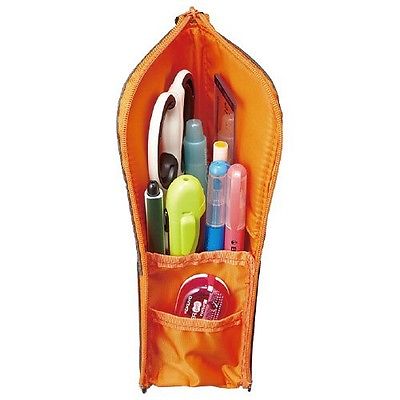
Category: stapler